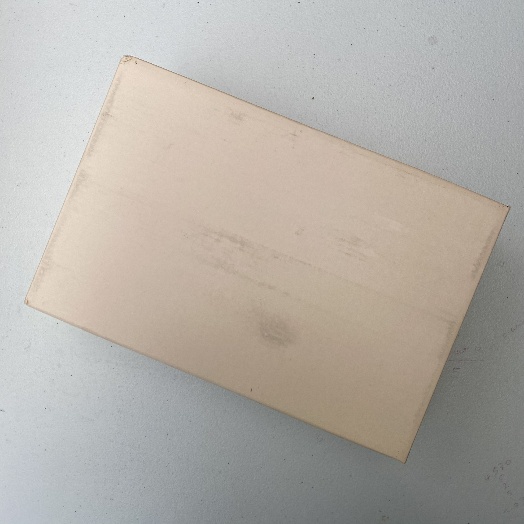
Label: Cardboard